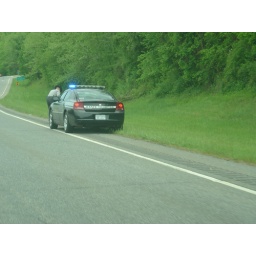
Enforcement is strict on the mountain roads in North Carolina